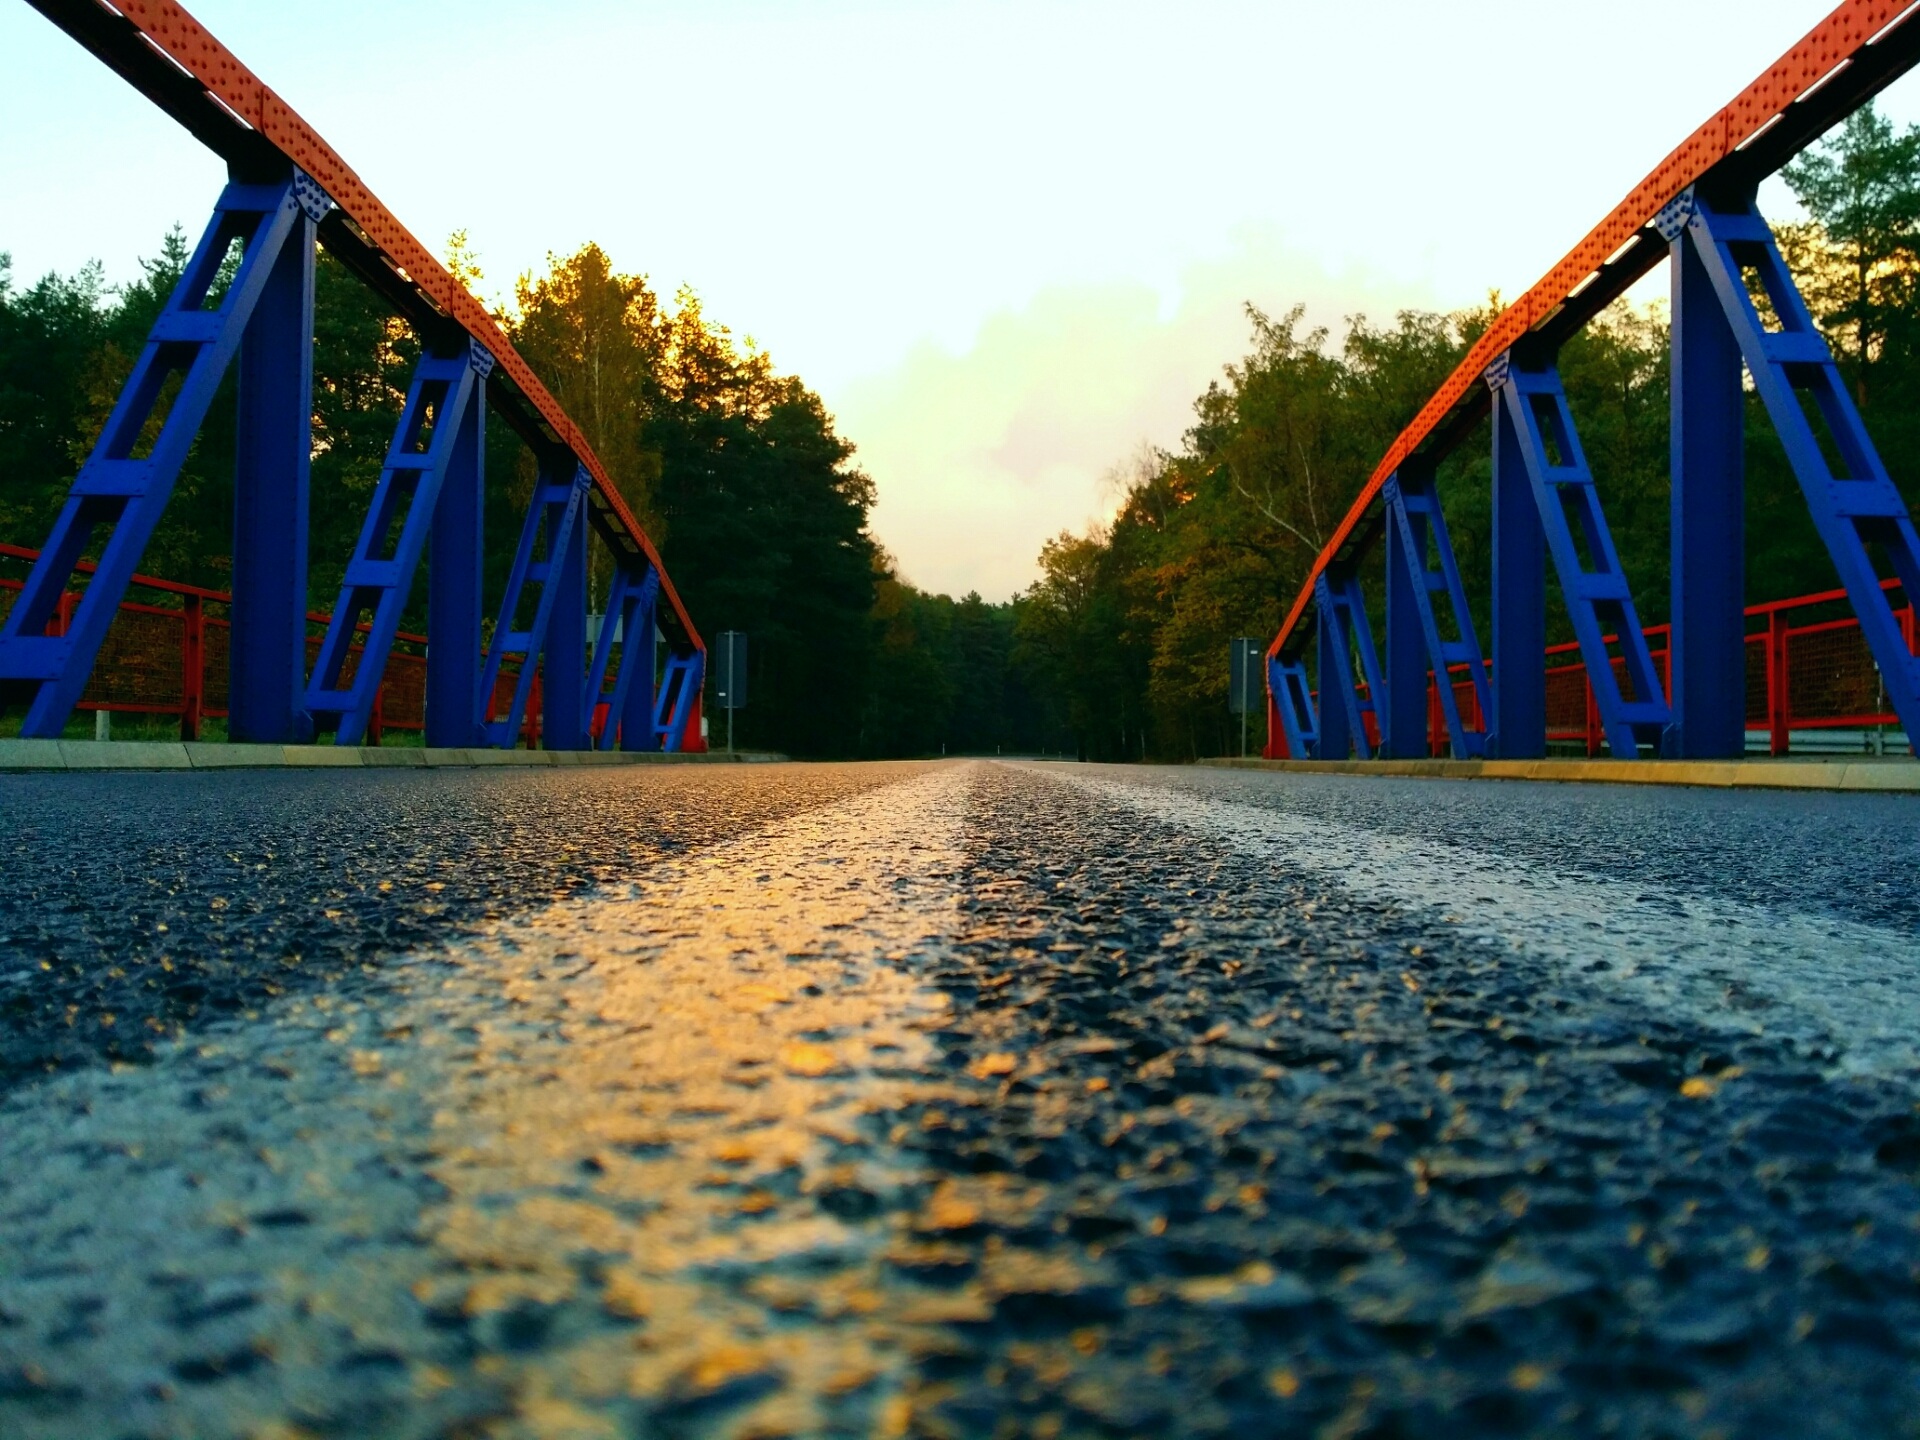
water, bridge, sunlight, recreation, reflection, amusement park, park, leisure, west, water park, evening clouds, outdoor recreation, nonbuilding structure